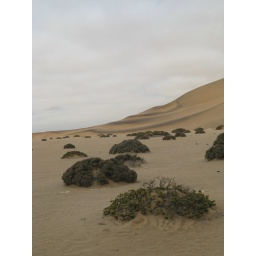
the plants collect sand and the plants then grow on the mounds in a virtuous circle